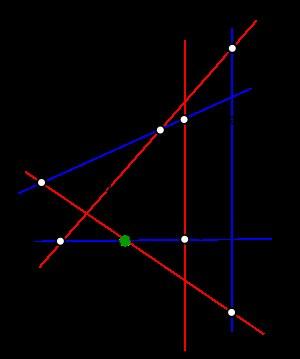
En mathématiques, une courbe elliptique est un cas particulier de courbe algébrique, munie entre autres propriétés d'une addition géométrique sur ses points.